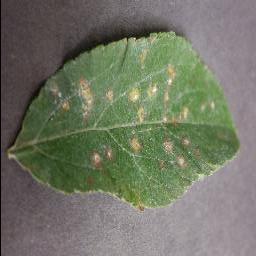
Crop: apple
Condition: cedar_rust